Seating capacity

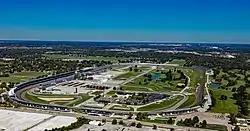
The Indianapolis Motor Speedway has the largest seating capacity of any venue in the world.

Seating capacity is the number of people who can be seated in a specific space, in terms of both the physical space available and limitations set by law. Seating capacity can be used in the description of anything ranging from an automobile that seats two to a stadium that seats hundreds of thousands of people. The largest sports venue in the world, the Indianapolis Motor Speedway, has a permanent seating capacity for more than 235,000 people and infield seating that raises capacity to an approximate 400,000.